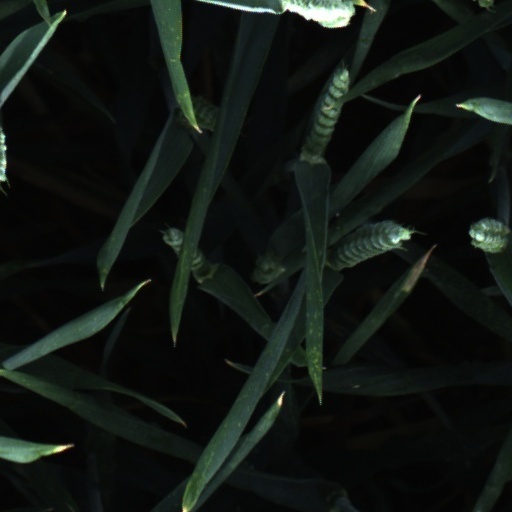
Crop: wheat